John Randolph Bray

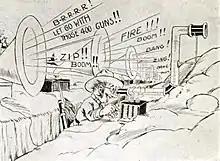
"Colonel Heeza Liar and the Bandits" (1916)

As the 1910s progressed, Bray's studio became a powerhouse in the early animation industry. The studio assembled a staff that included many accomplished animators, and it produced a steady and widely distributed stream of animated shorts. Bray contributed a series featuring his Colonel Heeza Liar series, which was among the most popular series of animated shorts in that era.